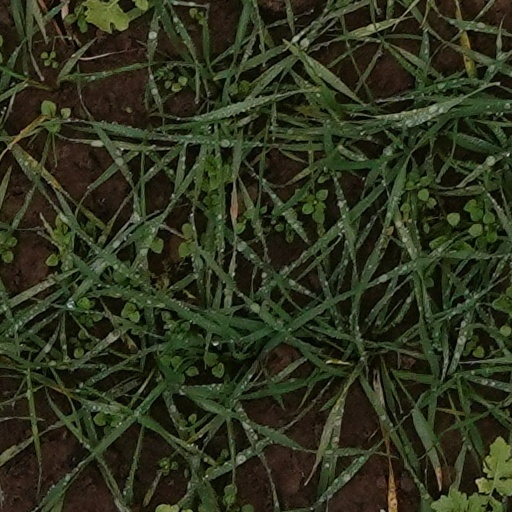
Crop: wheat